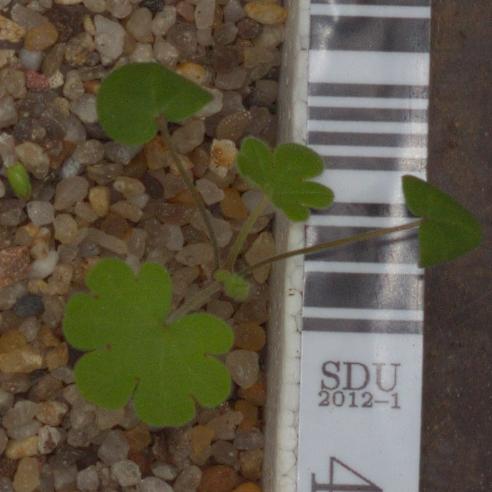
Label: smallflowered_cranesbill